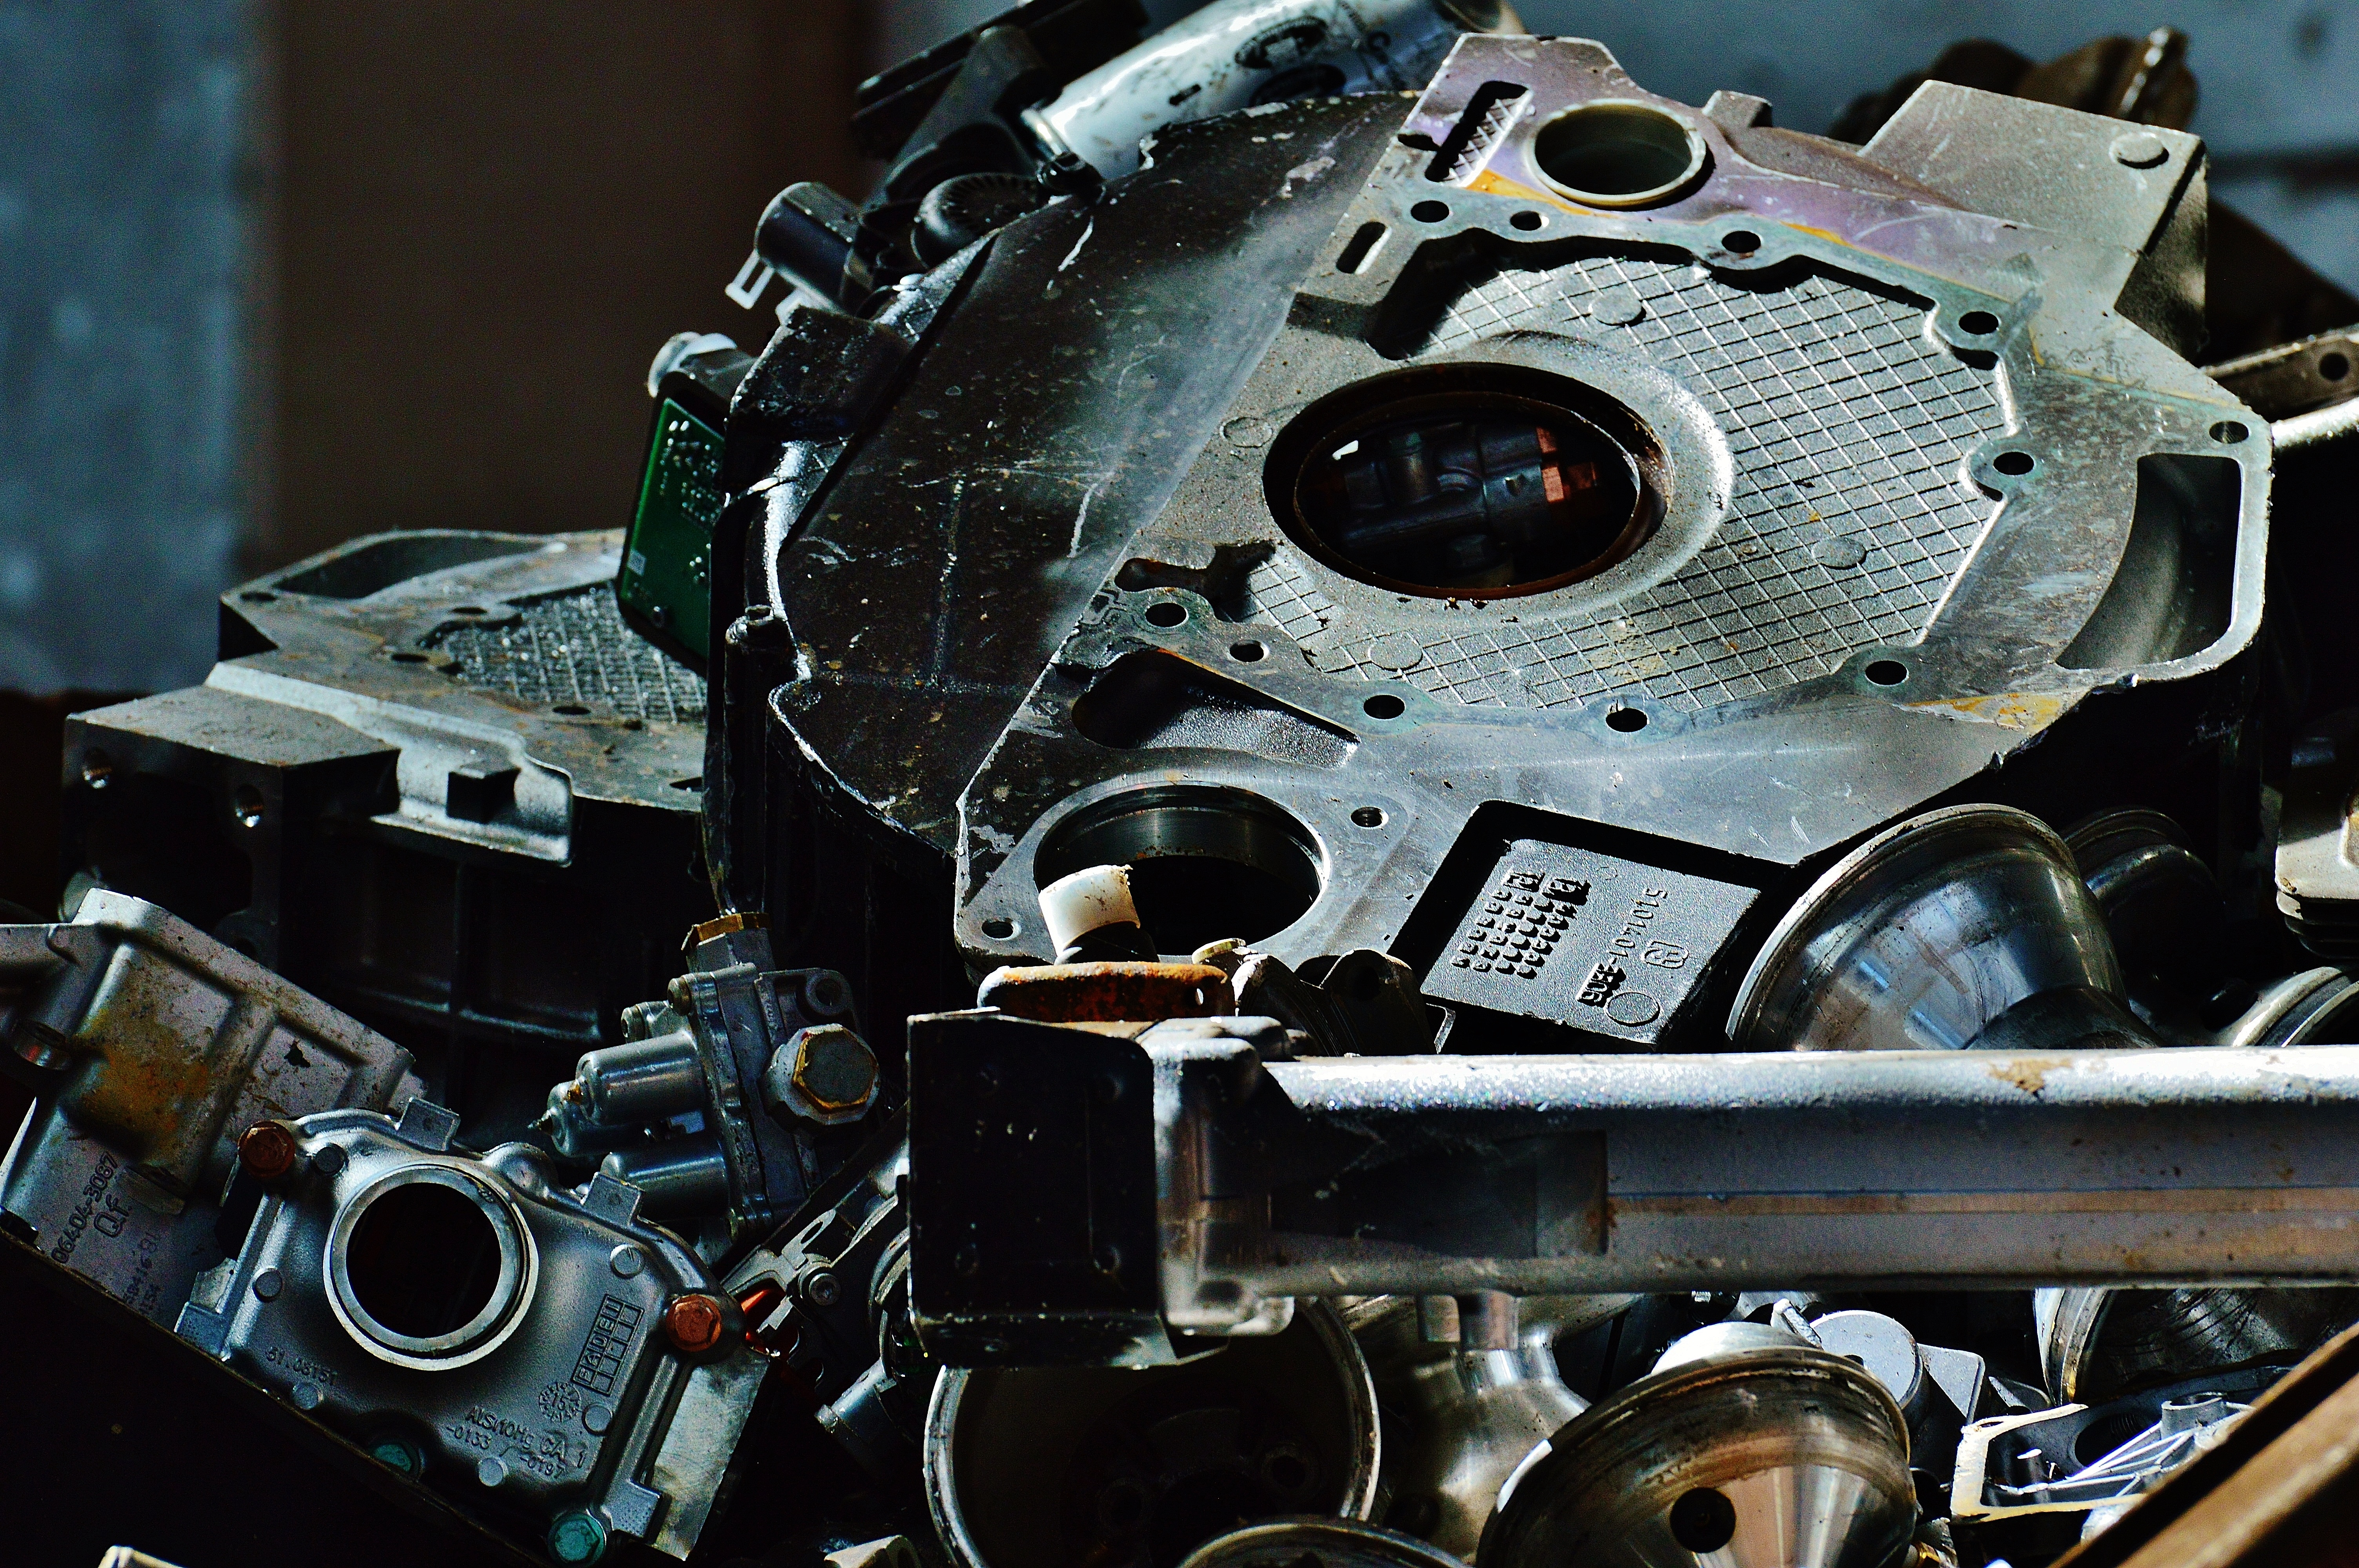
car, wheel, old, vehicle, metal, engine, junkyard, iron, recycling, scrap, auto part, scrap metal, scrap iron, aircraft engine, automotive engine part